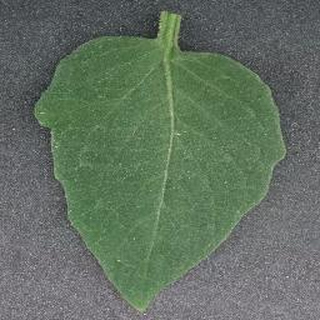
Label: healthy_tomato